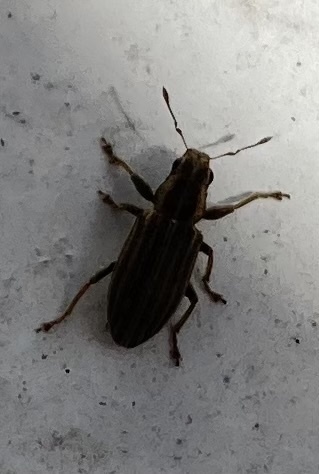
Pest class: pea_leaf_weevil